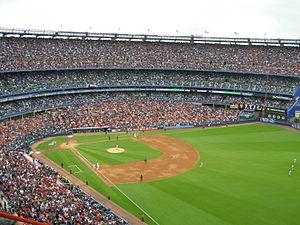
I'm Down est une chanson des Beatles, écrite par Paul McCartney et créditée Lennon/McCartney. Il s'agit d'une composition visant à imiter le style de Little Richard et ainsi remplacer la reprise de sa chanson Long Tall Sally dans le répertoire du groupe. Ce rock vif mené par McCartney qui hurle littéralement est enregistrée quelques heures seulement avant le très calme Yesterday
La tournée américaine des Beatles en 1965 est la deuxième tournée du groupe anglais aux États-Unis et au Canada. Elle est moitié plus courte que la précédente tournée américaine en août 1964 et s’étale sur une période d'une quinzaine de jours.